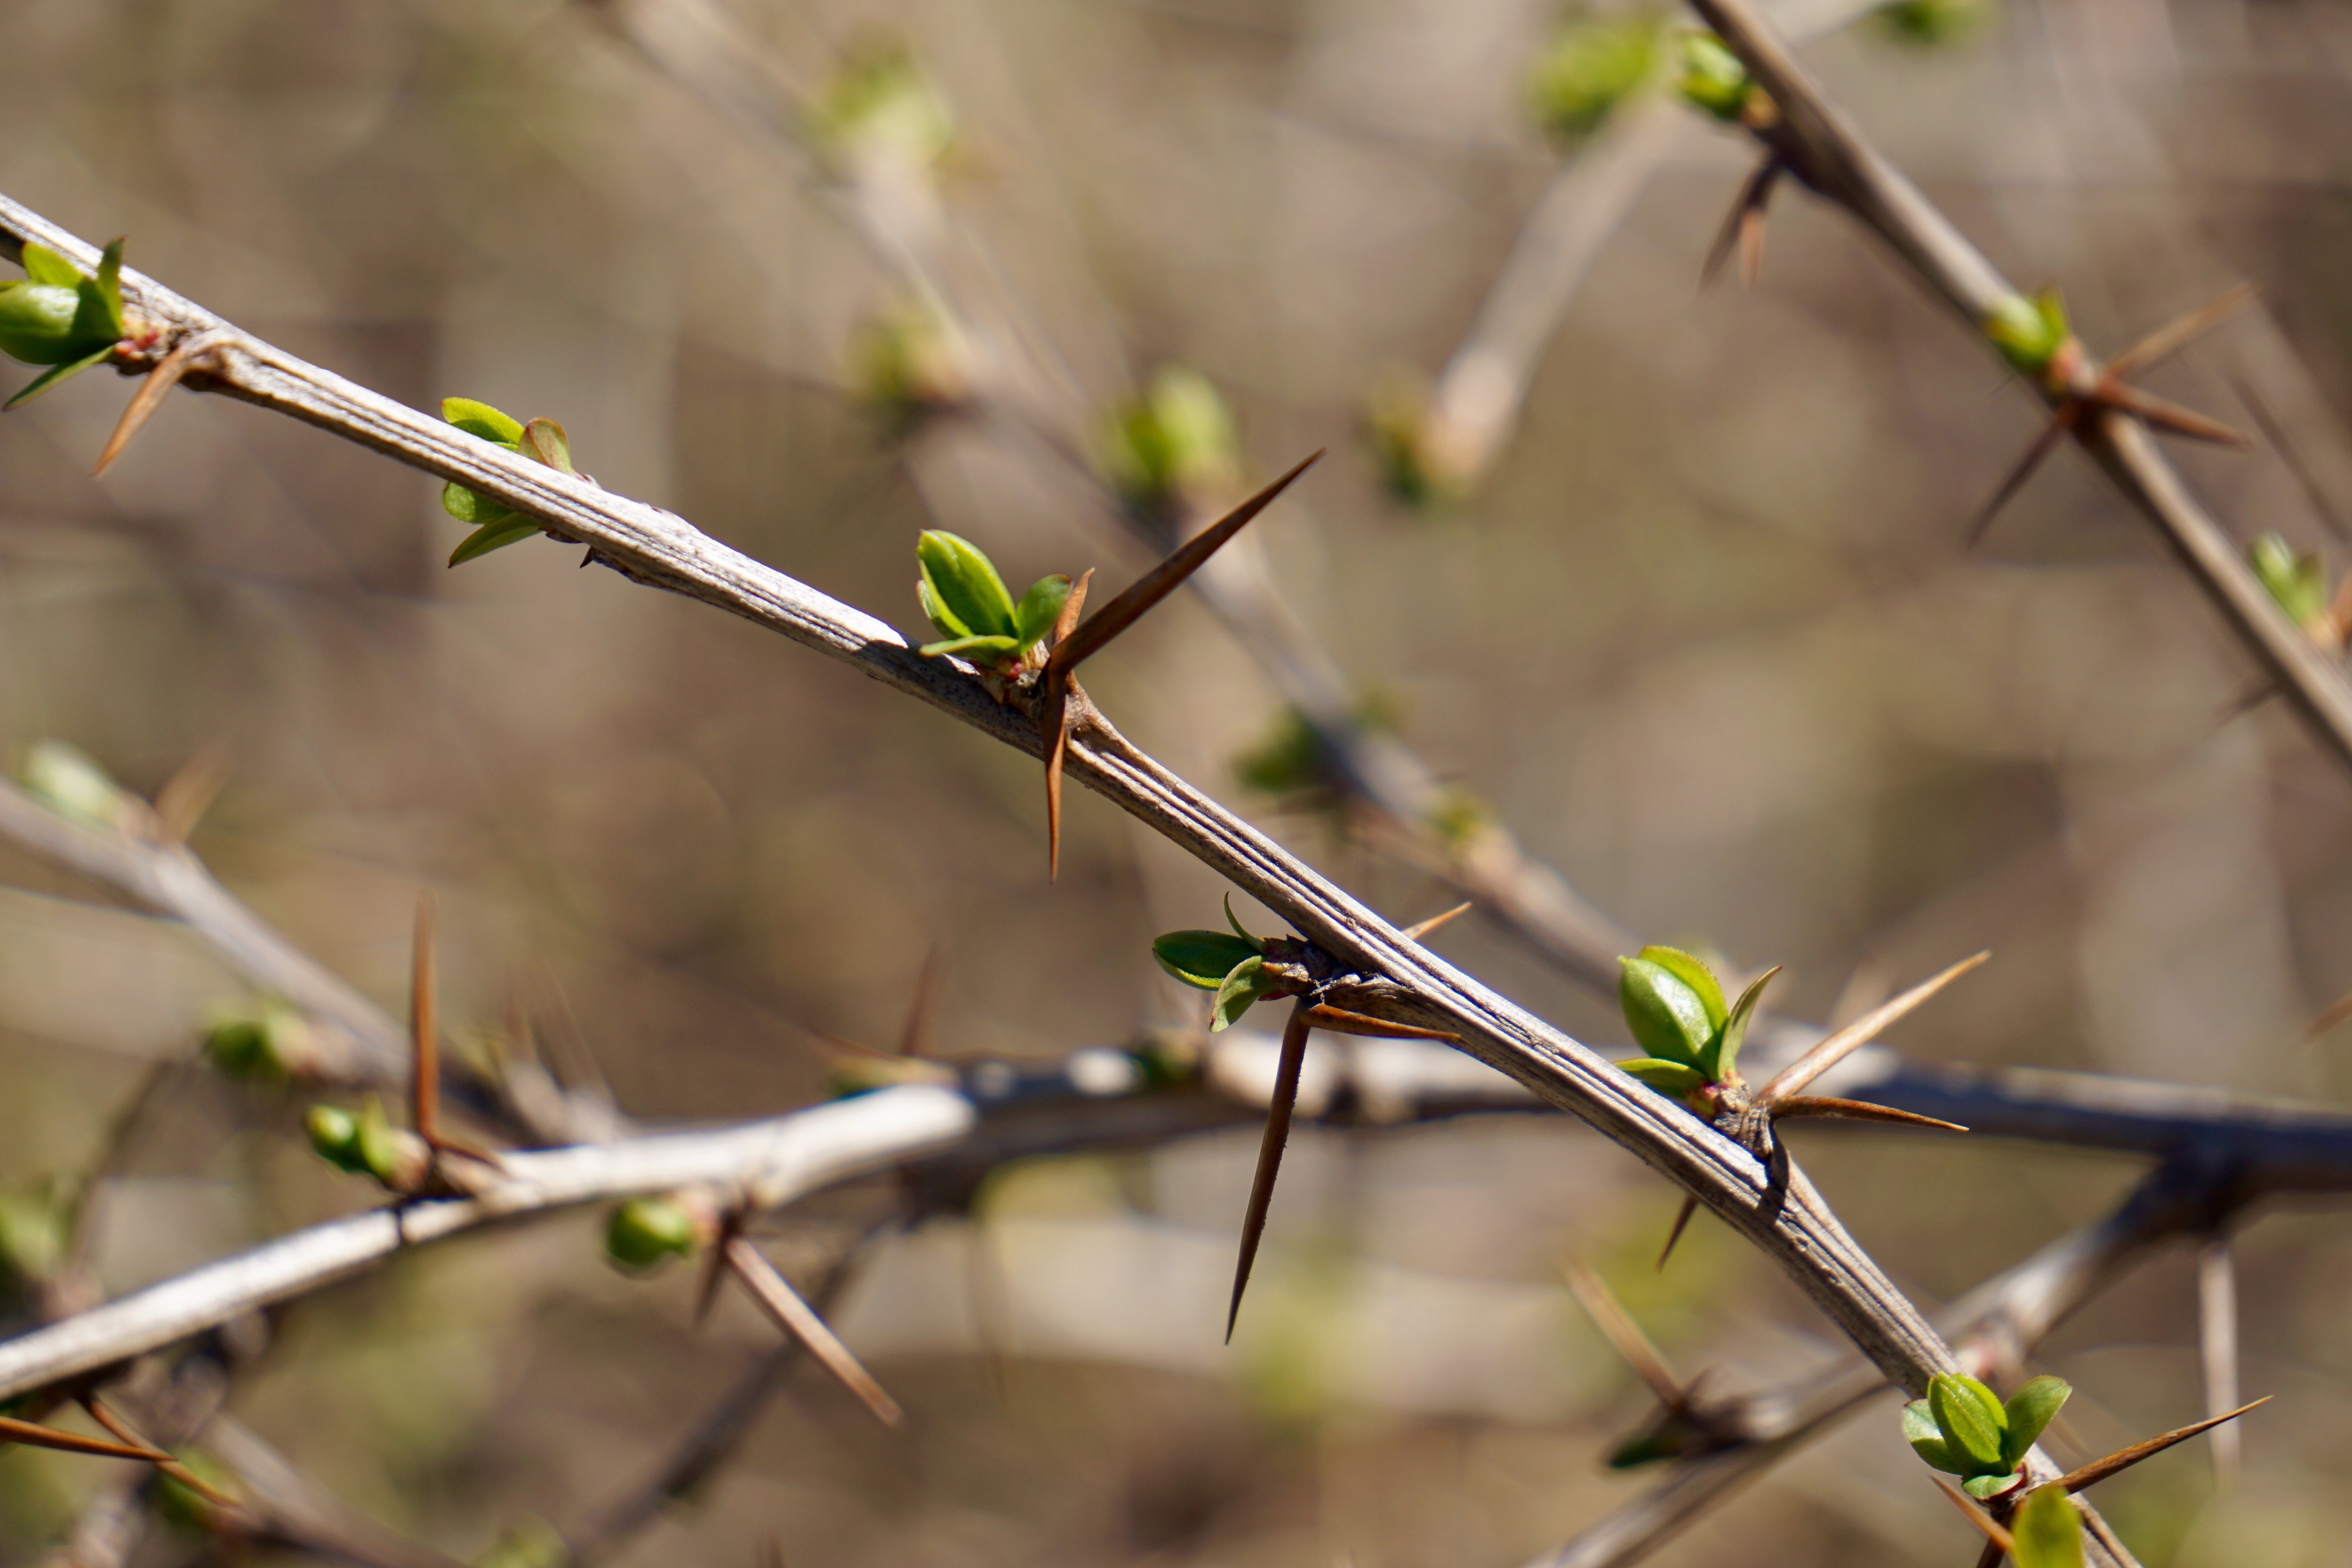
tree, nature, branch, blossom, plant, leaf, flower, bush, spring, green, produce, botany, flora, twig, shrub, thorns, bud, barberry, macro photography, flowering plant, plant stem, land plant, thorns spines and prickles, berberis vulgaris, vinegar berry